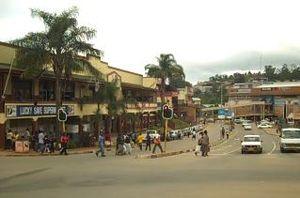
Mbabane est la capitale de l'Eswatini. Elle compte une population de 61 940 habitants en 2015.